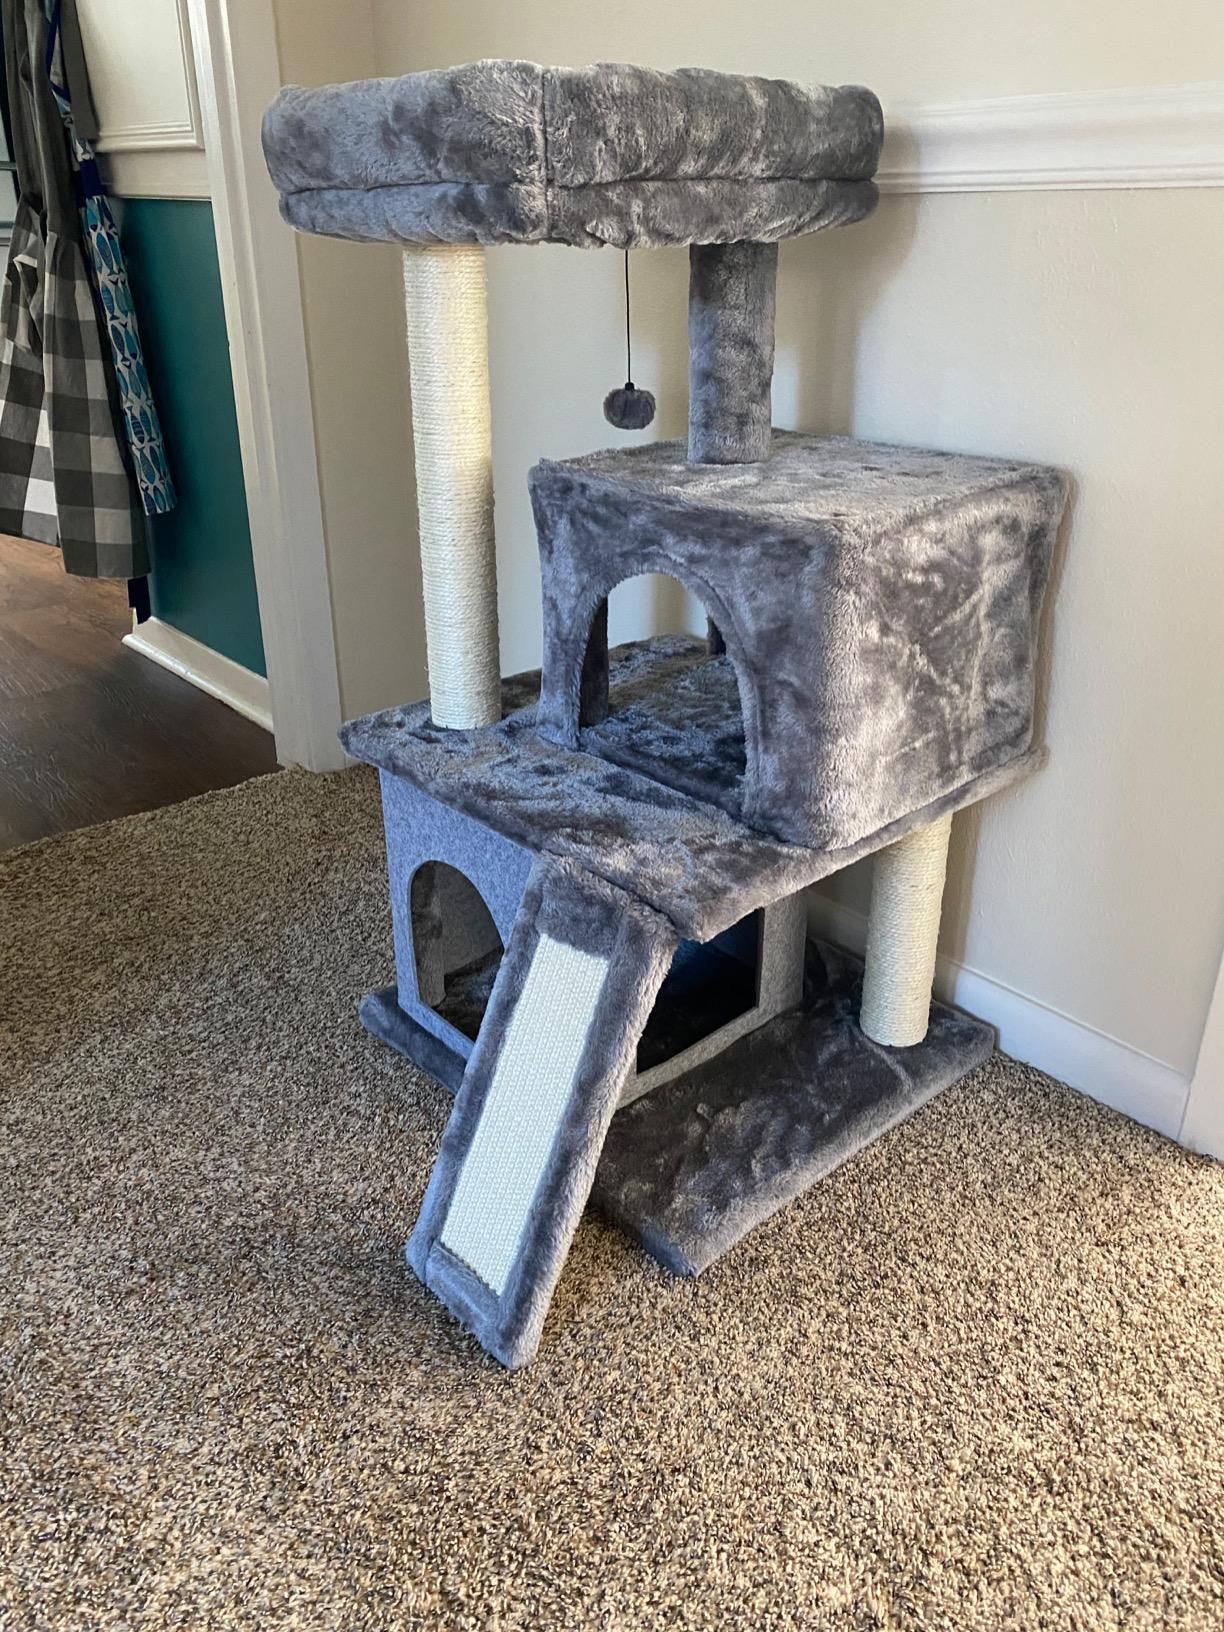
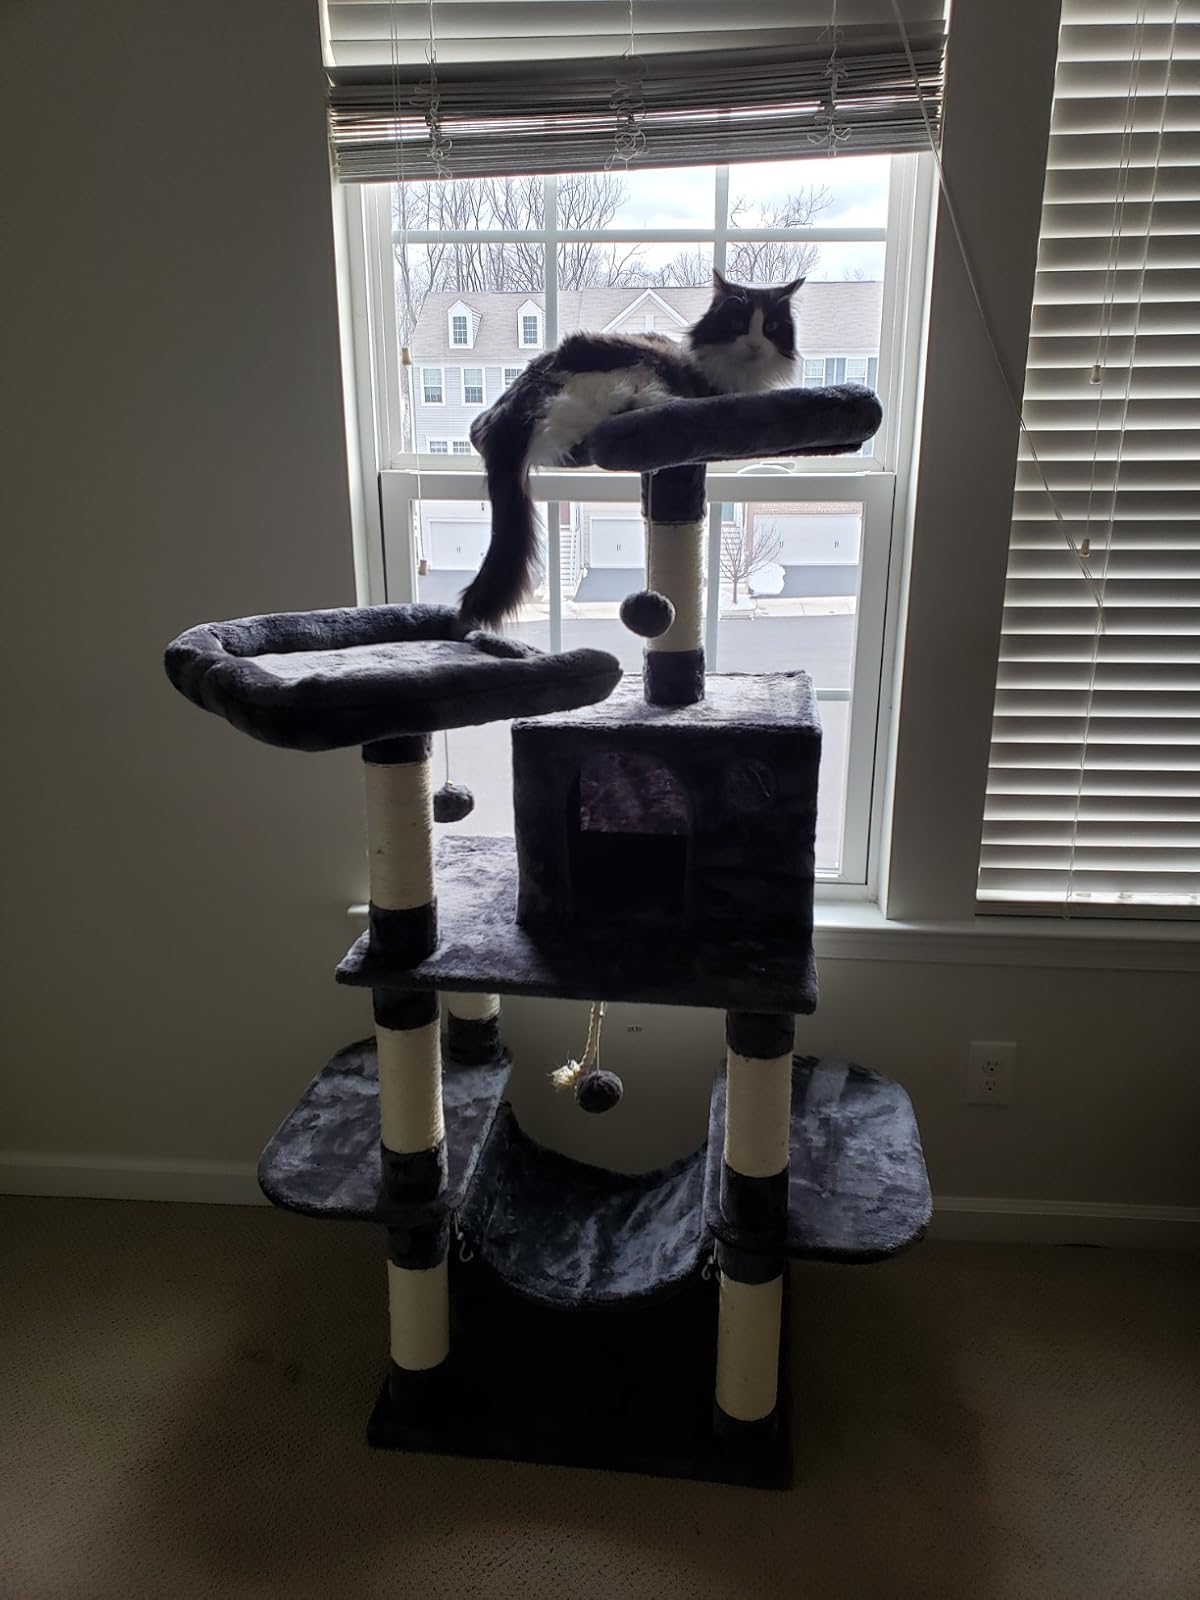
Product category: items_cat tree
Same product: no